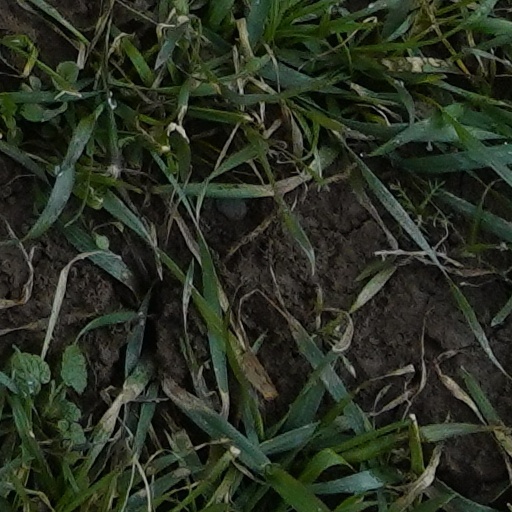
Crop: wheat